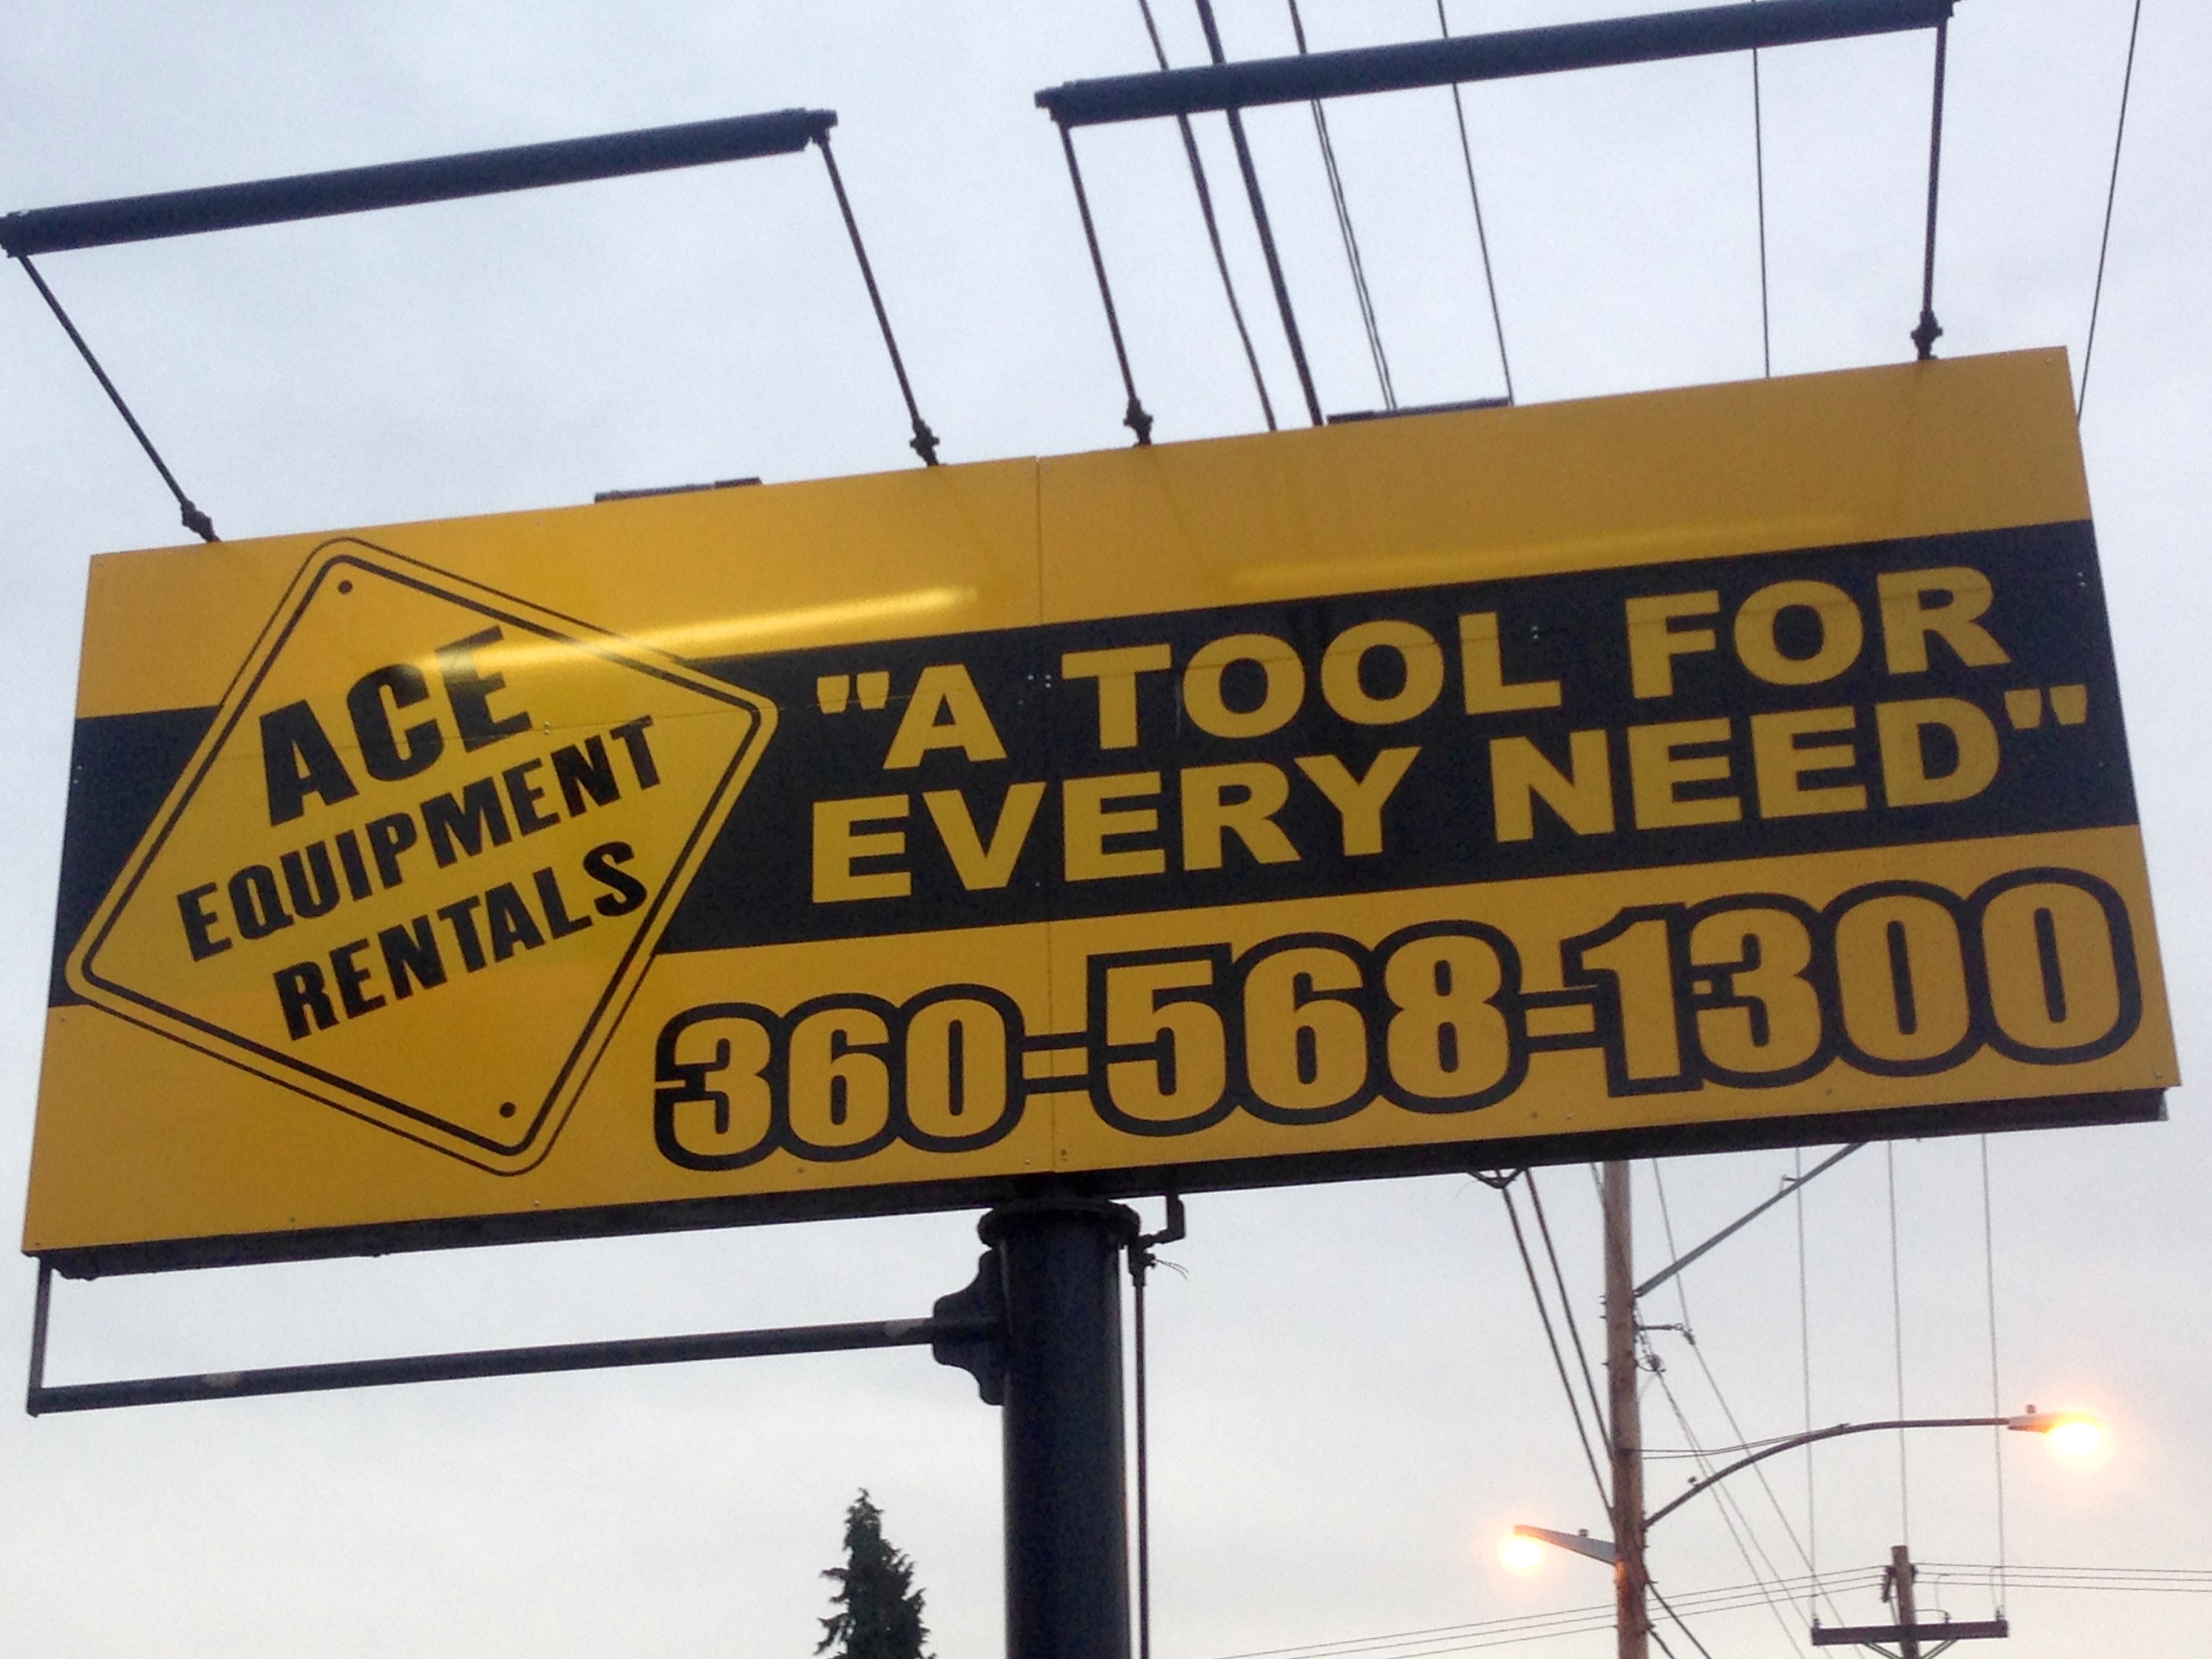
advertising, sign, banner, street sign, signage, brand, billboard, traffic sign